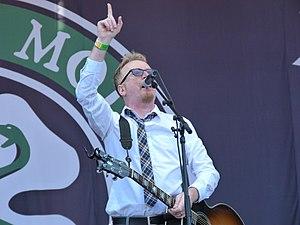
Flogging Molly est un groupe de punk celtique américain, originaire de Los Angeles, en Californie. Formé en 1997, il est composé de Dave King, Bob Schmidt, Matt Hensley, Nathen Maxwell, Dennis Casey, Bridget Regan et George Schwindt.